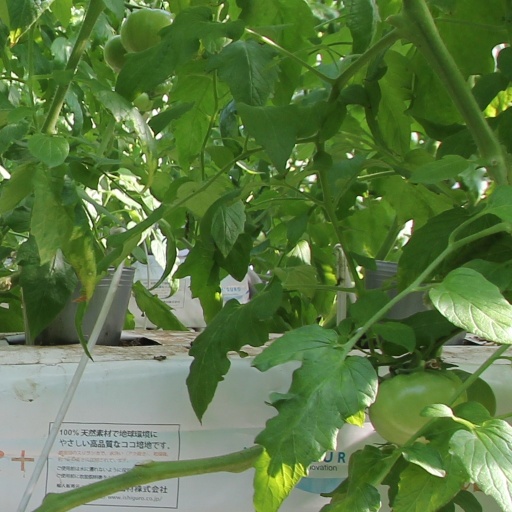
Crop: tomato